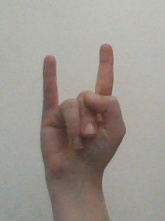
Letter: la